Murder Bay

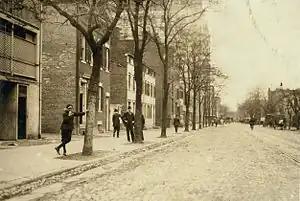
C Street NW near 13th Street NW in 1912: Known from the mid-1800s to the 1920s as "Murder Bay," this area was home to numerous brothels.

In the 1860s, much of the area south of Pennsylvania Avenue and a few blocks east of the White House had become a disreputable slum known as Murder Bay, the home to an extensive criminal underclass and numerous brothels. During the American Civil War, so many prostitutes took up residence in Murder Bay to serve the needs of General Joseph Hooker's Army of the Potomac that the area became known as "Hooker's Division." The two trapezoidal blocks sandwiched between Pennsylvania Avenue and Madison Drive (now the site of the National Gallery of Art) became home to such expensive brothels that it gained the nickname "Marble Alley." In the 1870s and 1880s, the avenue saw much competition between horse-drawn streetcar and chariot companies.